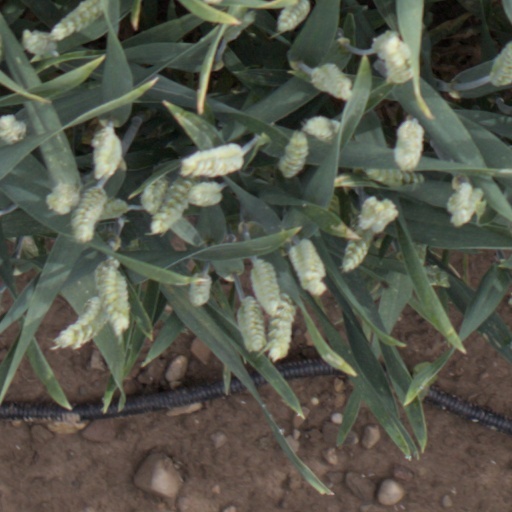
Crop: wheat